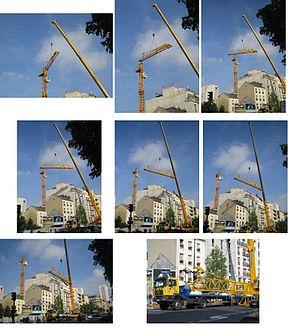
Une grue de chantier est un appareil de levage utilisé dans le domaine de la construction pour déplacer des charges.